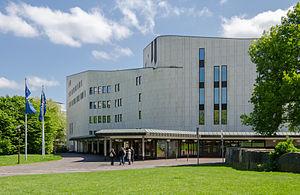
Cet article est une liste partielle des bâtiments conçus par Alvar Aalto.
Le Théâtre Aalto est une salle d'opéra et de ballet situé à Essen en Allemagne. Inauguré le 25 septembre 1988 par l'opéra de Richard Wagner Die Meistersinger von Nürnberg, il est le siège de la compagnie d'opéra et de ballet de la ville ainsi que de son orchestre philharmonique.